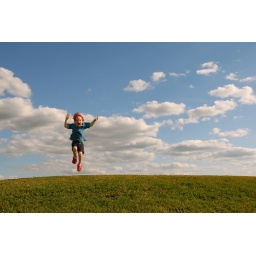
a young boy in goggles jumps for joy at the top of a hill